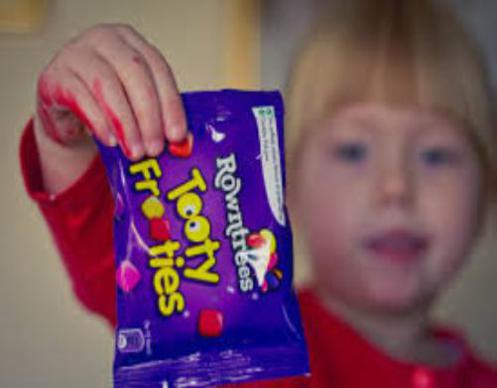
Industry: Food